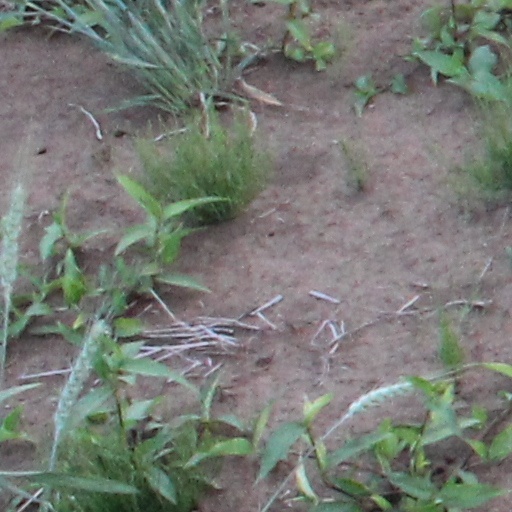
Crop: wheat